Amílcar Barbuy

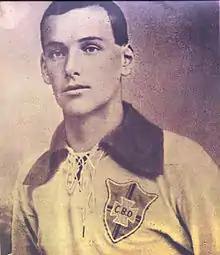

Amílcar Barbuy (29 March 1893 – 24 August 1965) was an Italian Brazilian football player and manager.